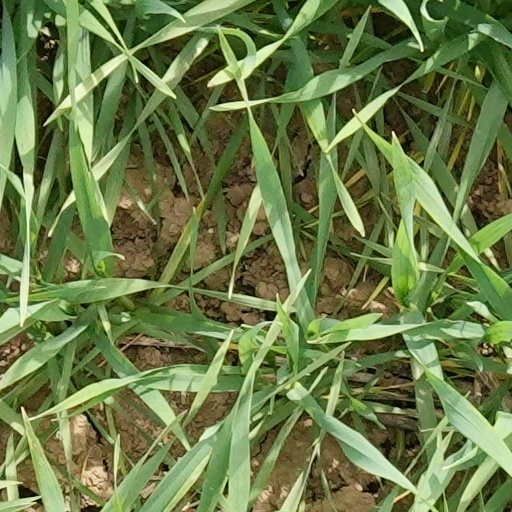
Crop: wheat